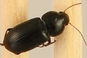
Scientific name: Discoderus parallelus
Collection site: Central Plains Experimental Range NEON (CPER), plot CPER_003